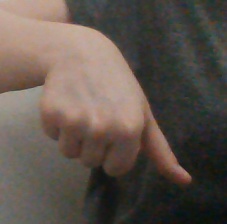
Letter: waw